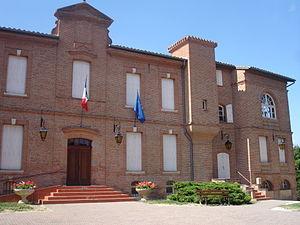
France, Haute-Garonne (31), Montesquieu-Lauragais, mairie